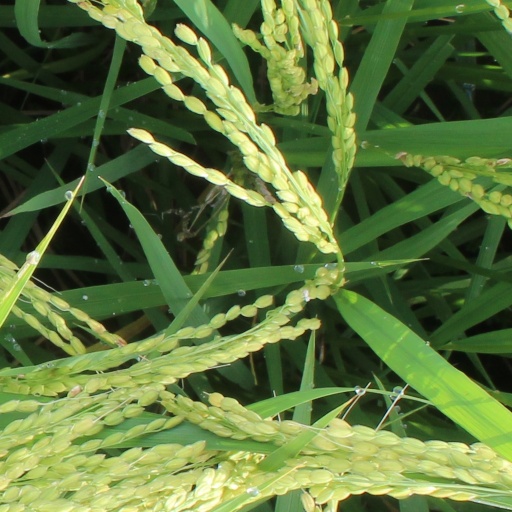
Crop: rice